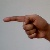
The image shows a hand gesture representing the letter 'G' in Indian Sign Language.